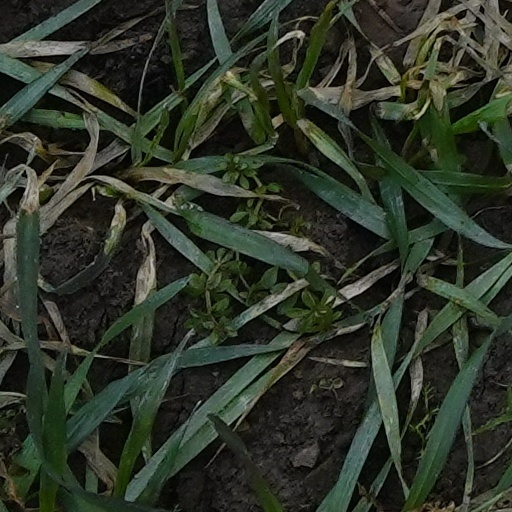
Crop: wheat